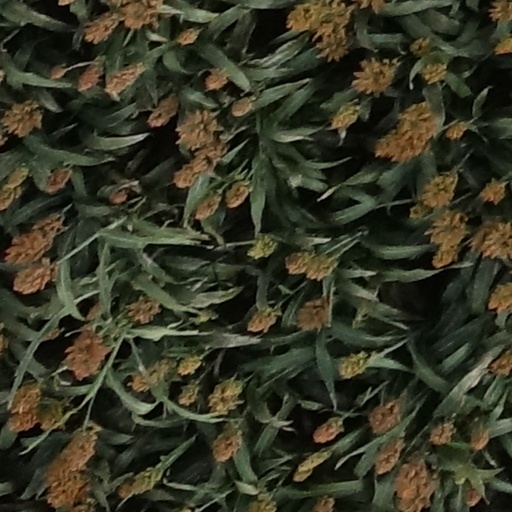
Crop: sorghum